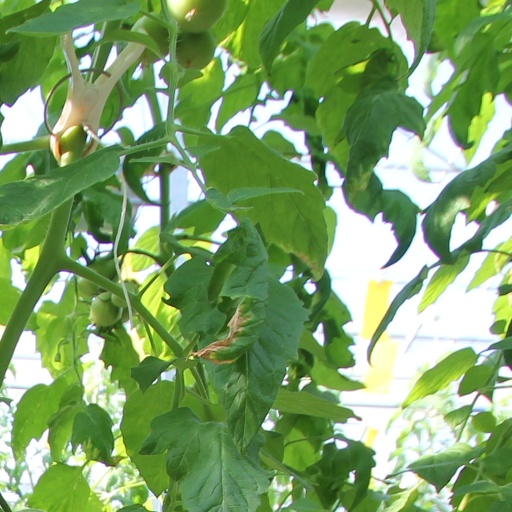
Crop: tomato